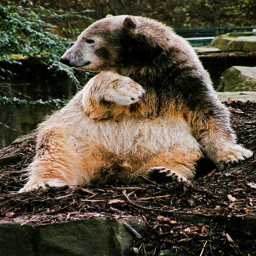
A grizzly bear sitting at the edge of the water taking a rest.
A bear sits on top of a bed of mulch, looking for food.
A bear relaxing on the ground in its enclosure.
Brown bear sitting on top of dirt By a rive.
A bear setting on the ground near some rocks.